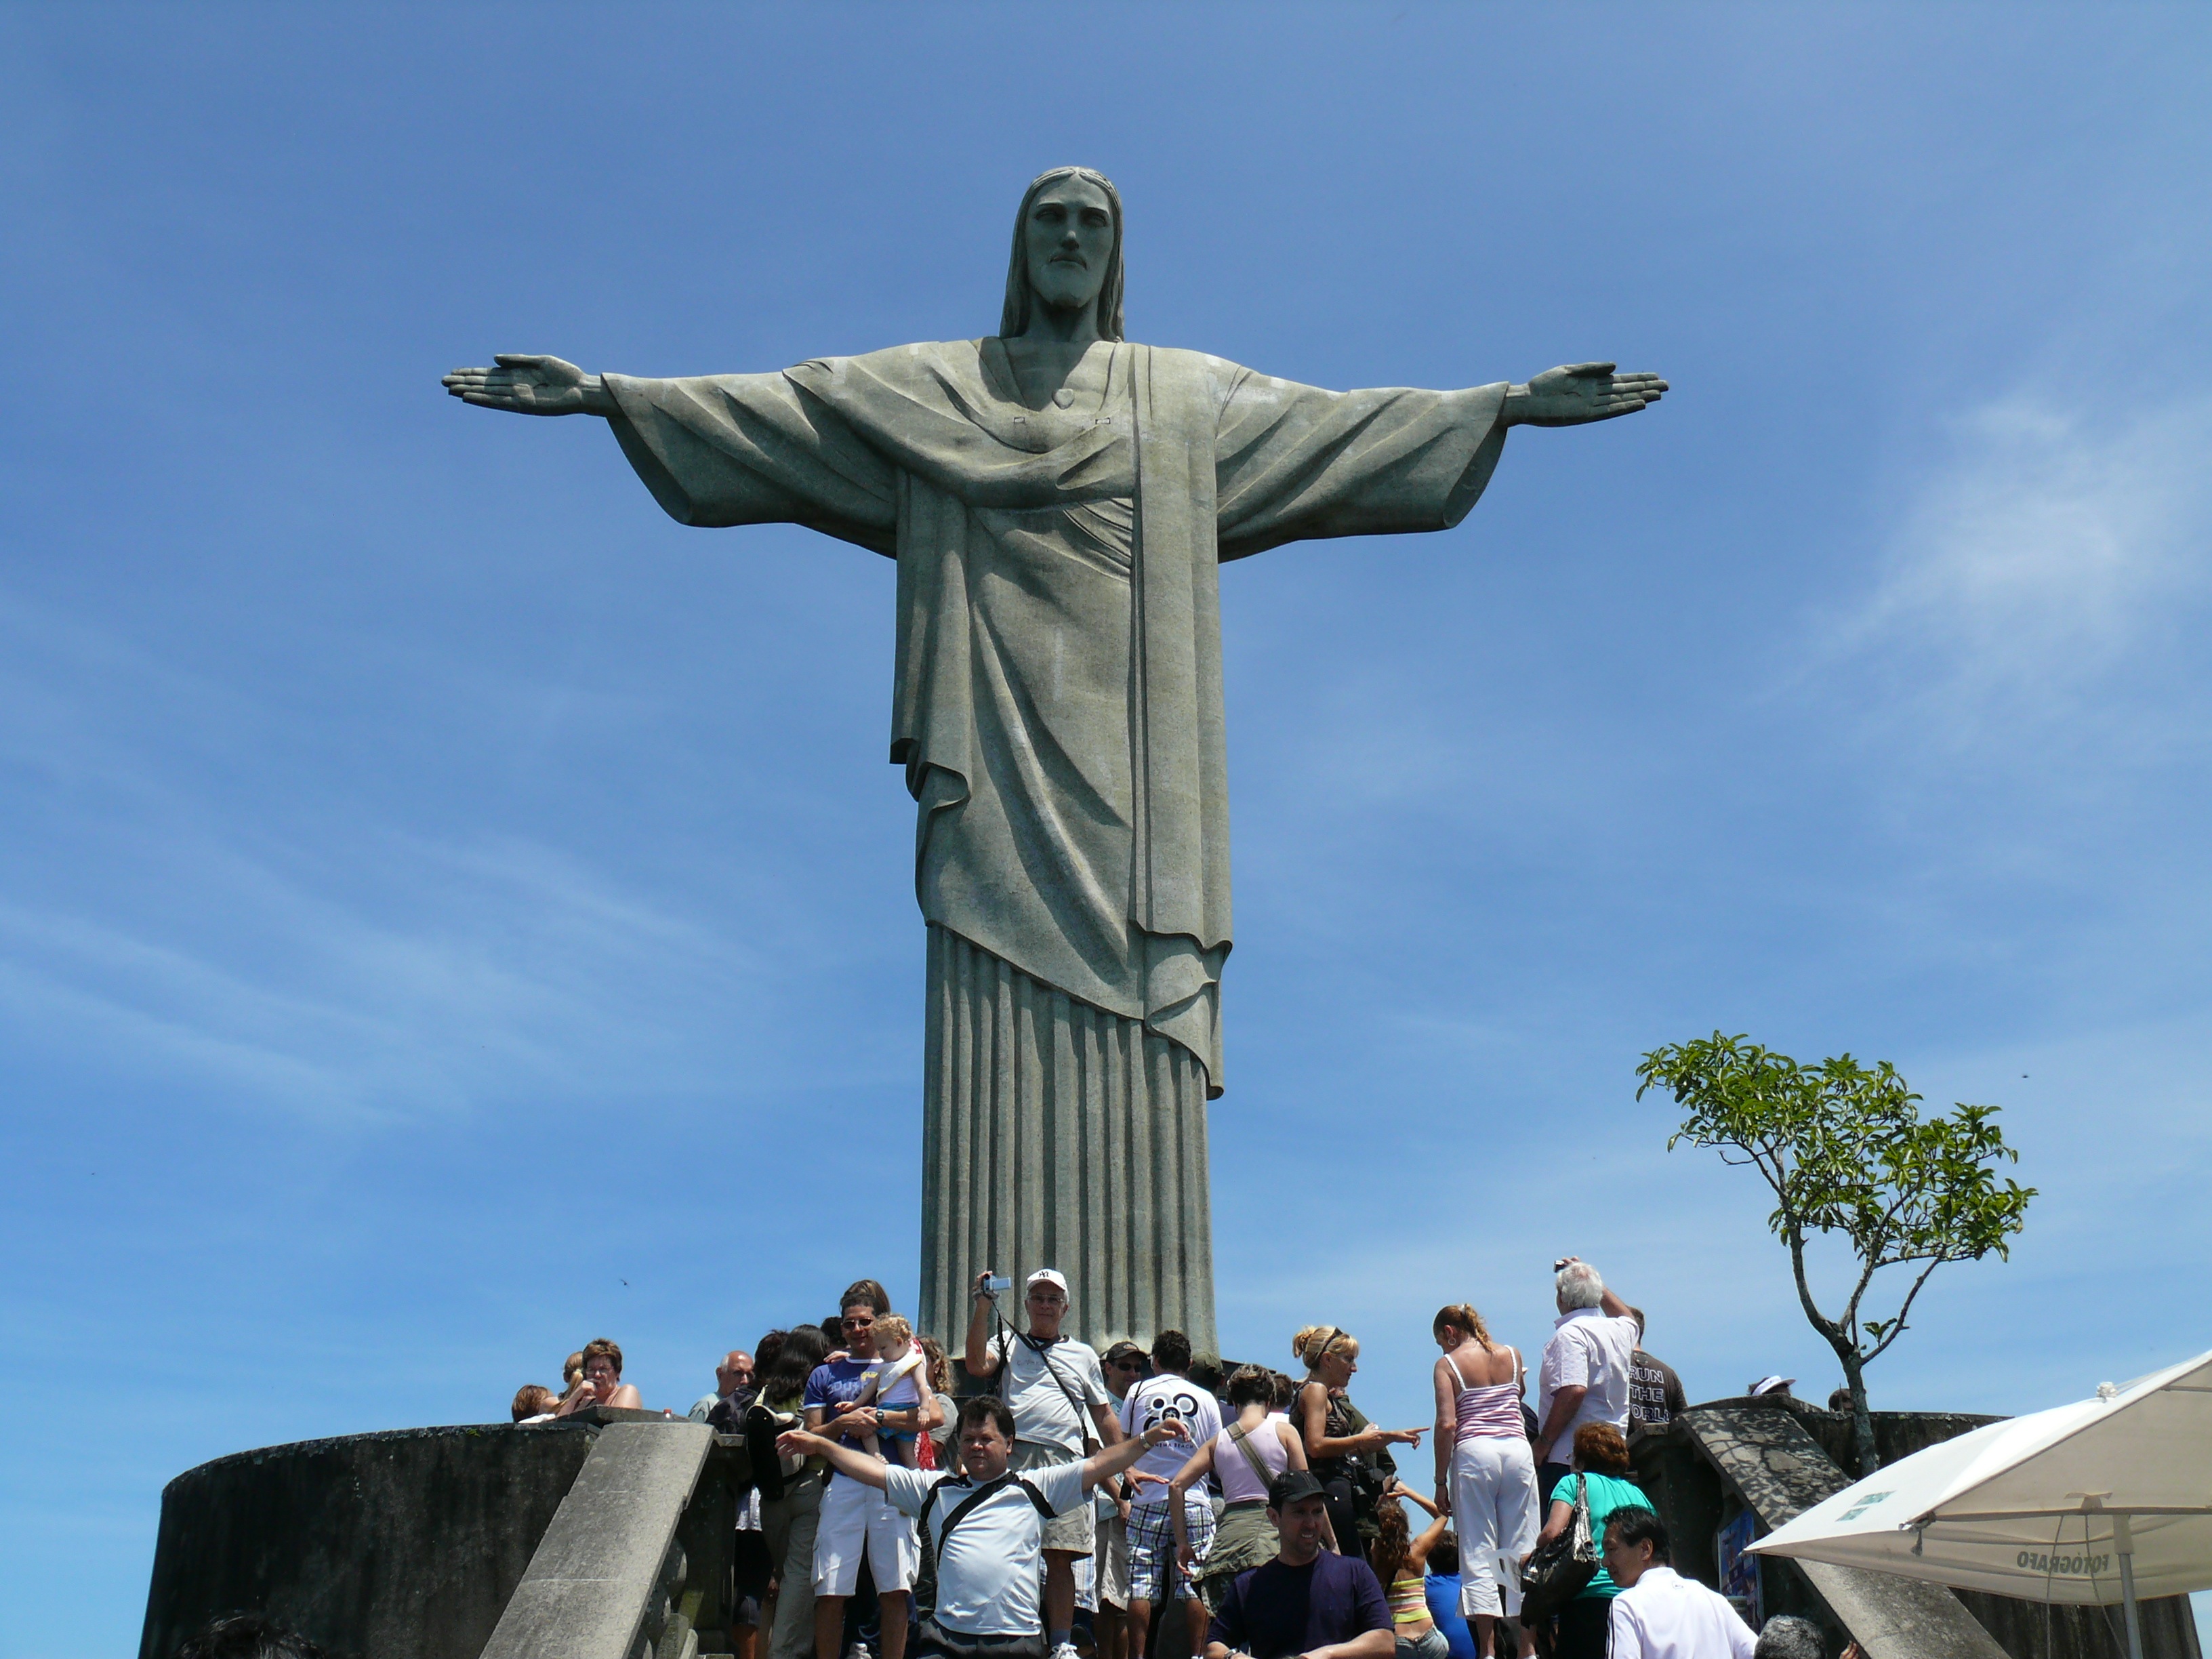
monument, statue, landmark, sculpture, memorial, tourists, jesus christ, rue de janeiro